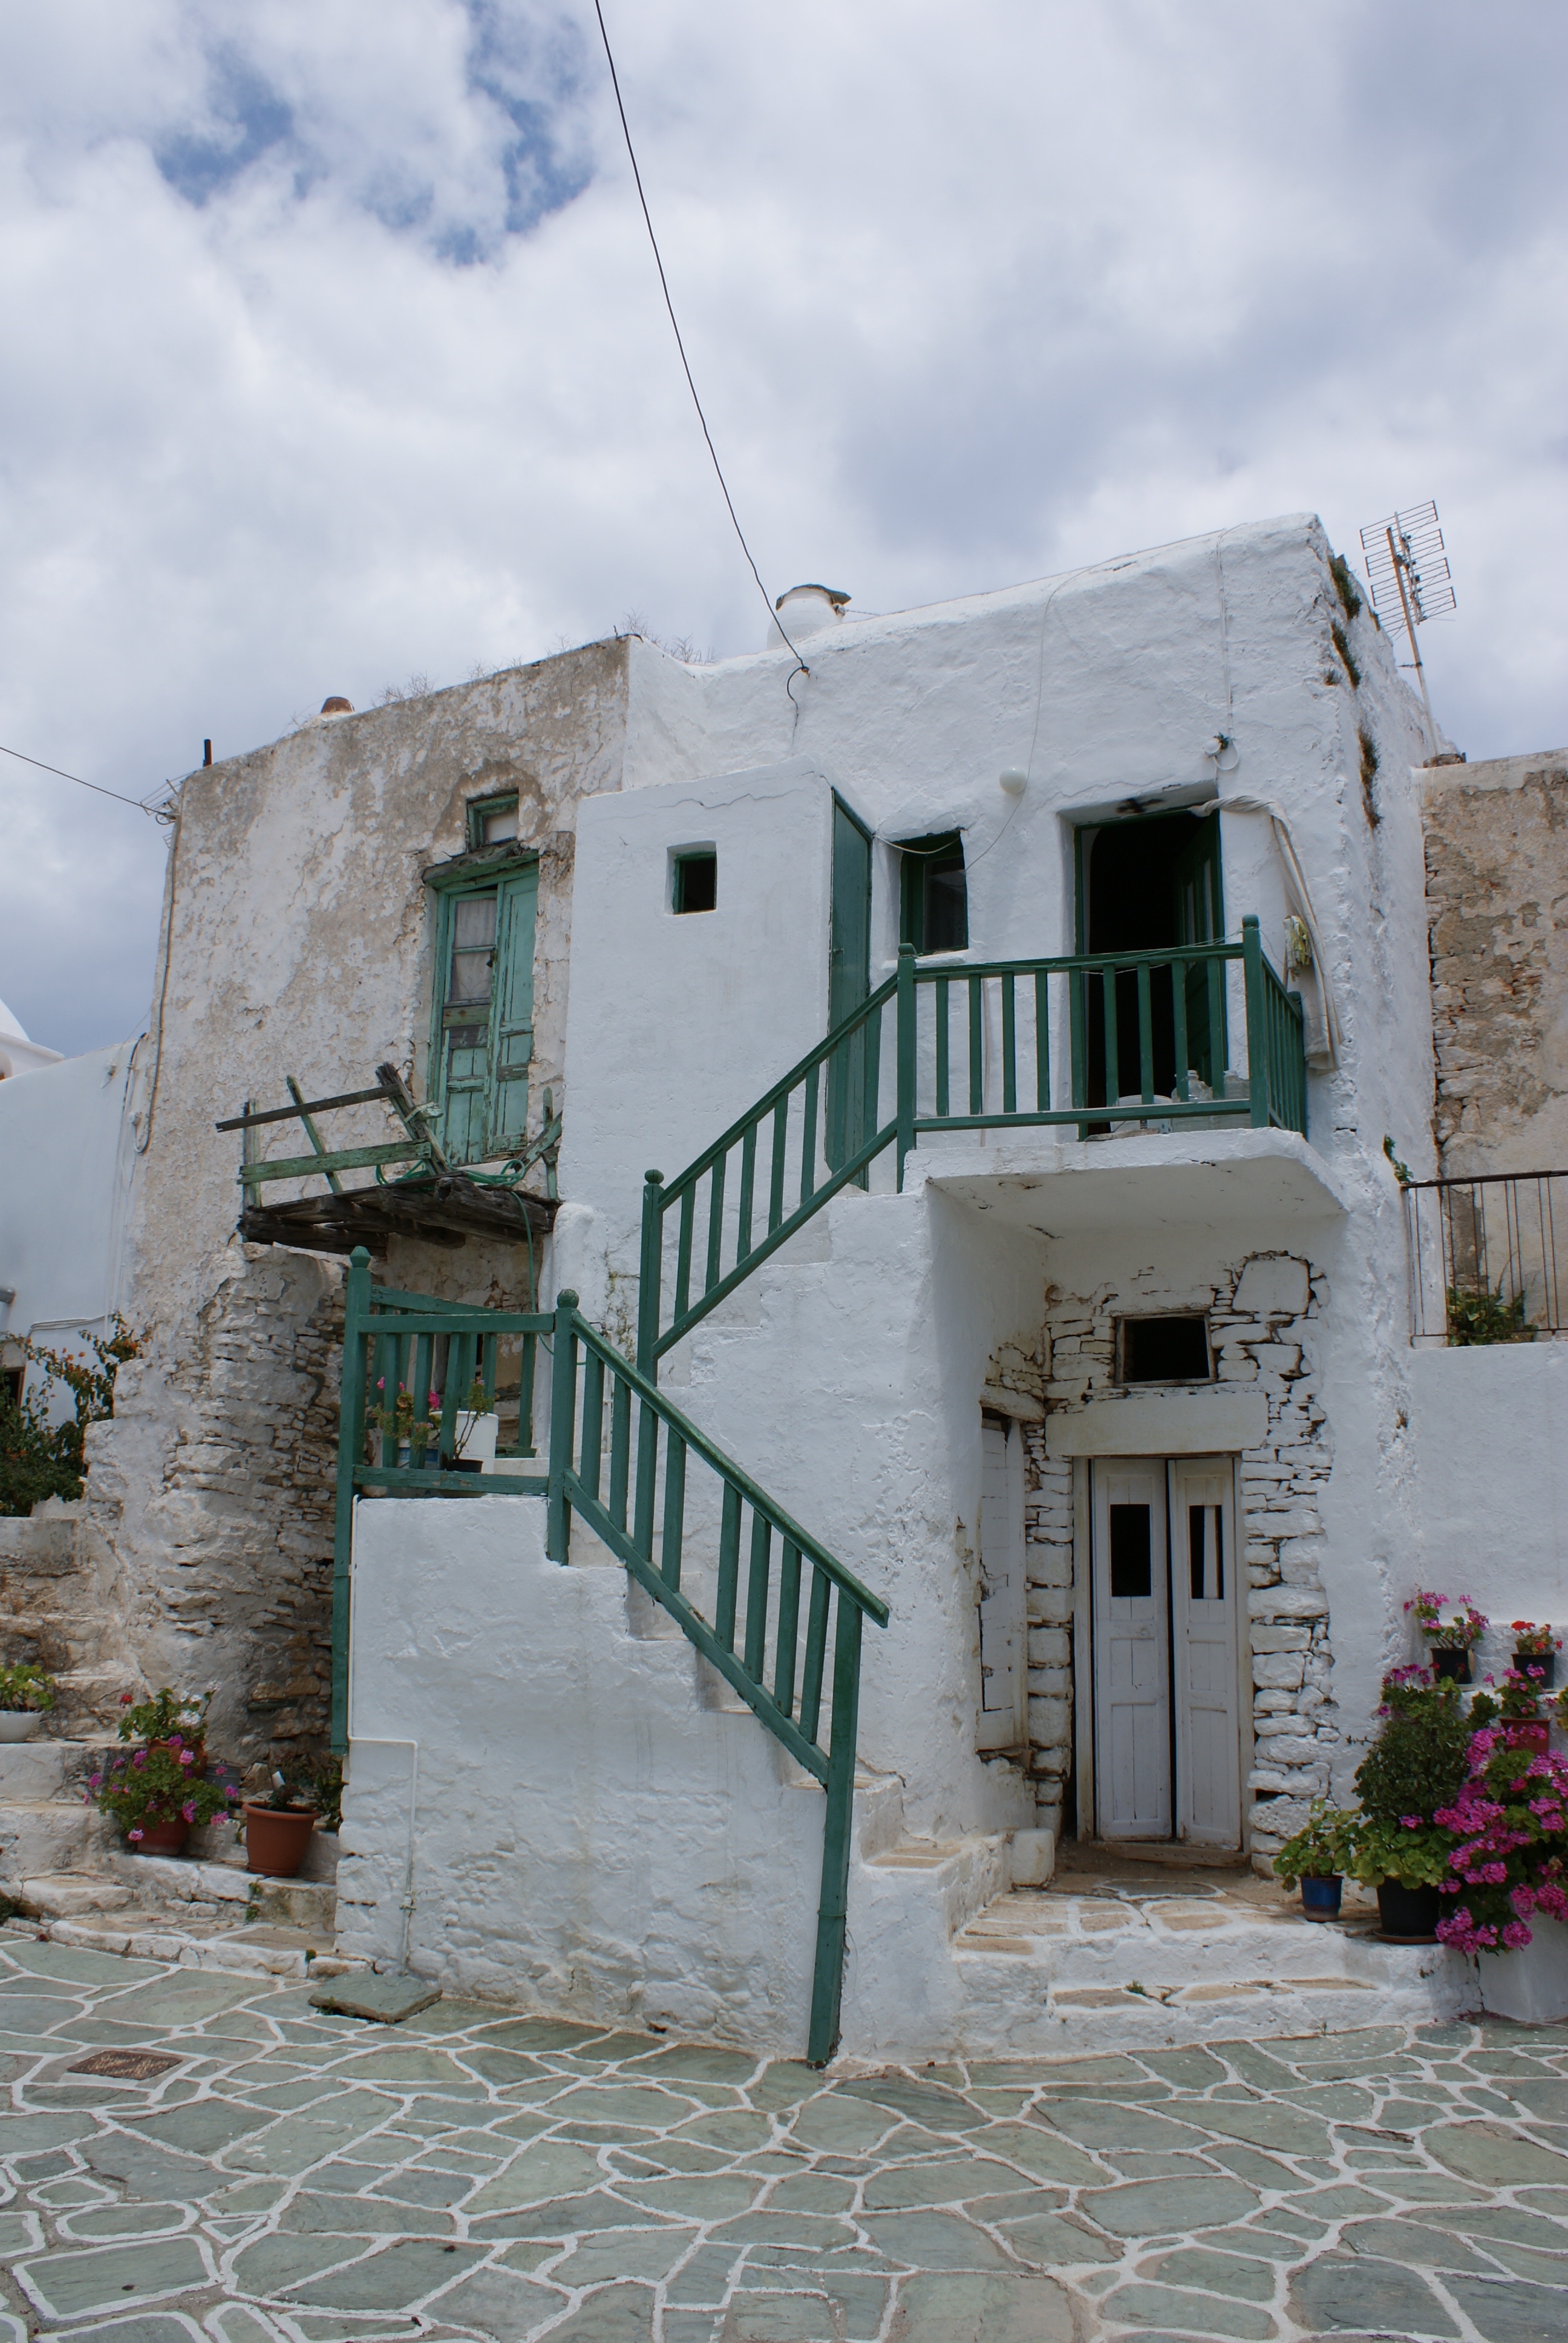
winter, architecture, villa, house, town, home, vacation, village, cottage, facade, property, farmhouse, greece, estate, fart, neighbourhood, residential area